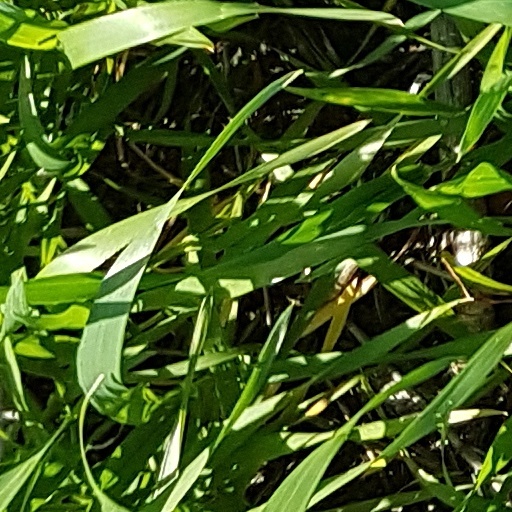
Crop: wheat